Sir William Burrell, 2nd Baronet

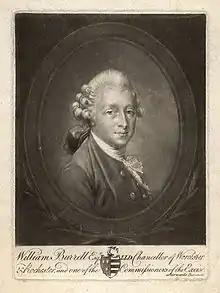
Sir William Burrell, engraving by Robert Laurie

Sir William Burrell (10 October 1732 – 20 January 1796) was an English antiquarian.